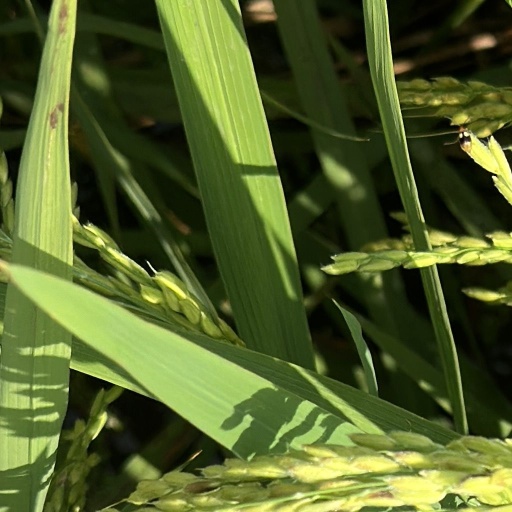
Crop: rice